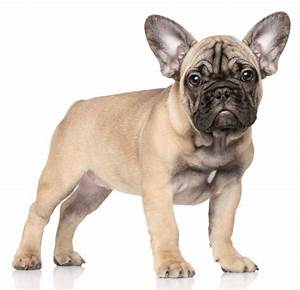
Label: cane